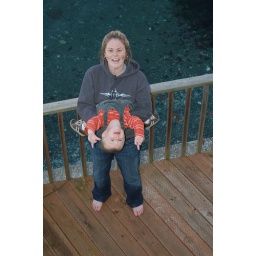
Horsin' around on the deck at the beach house 11-22-2007